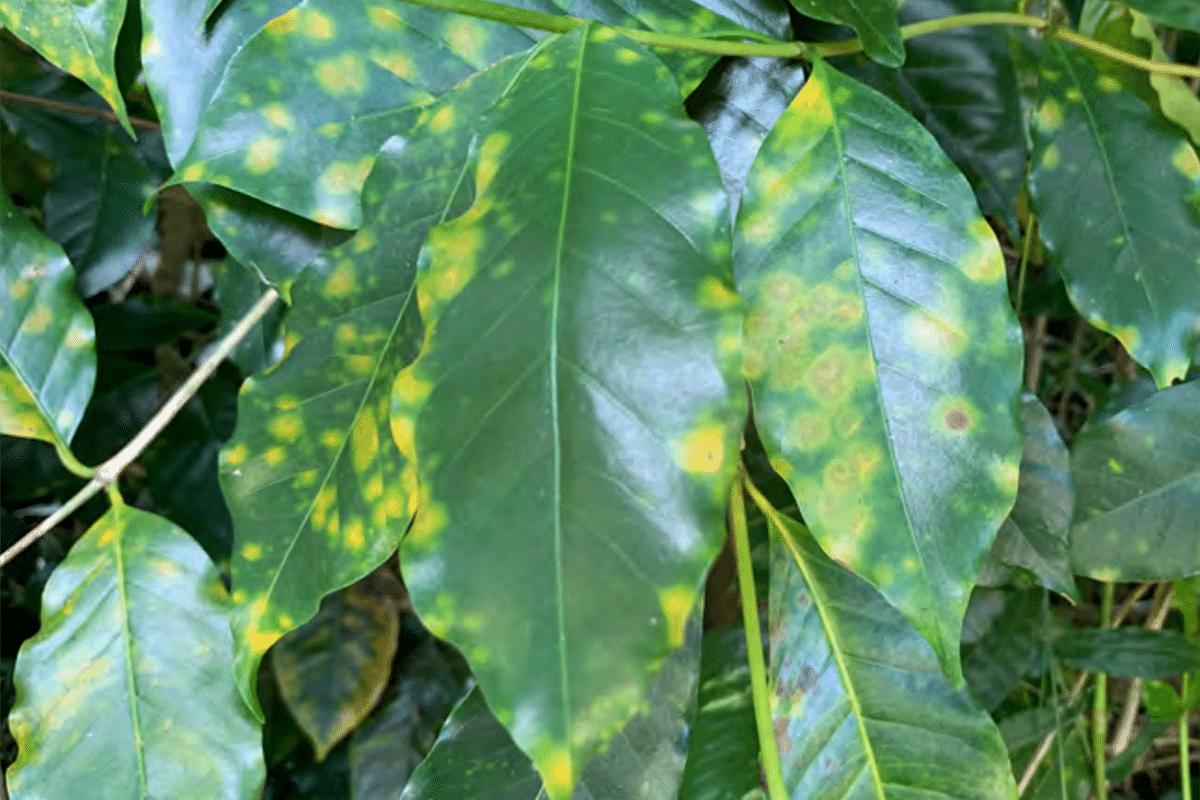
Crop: unknown
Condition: coffee_coffee_rust